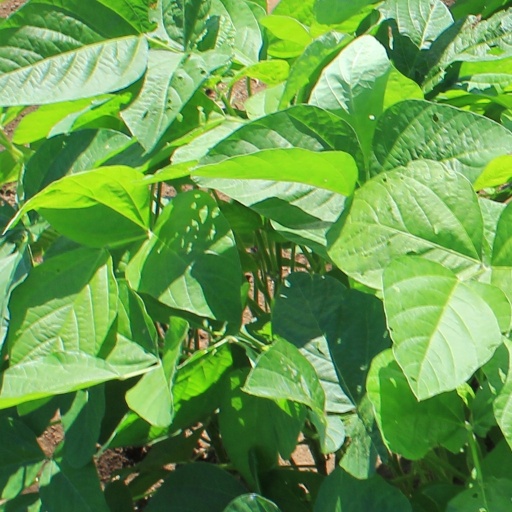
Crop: soybean